Eburnean orogeny

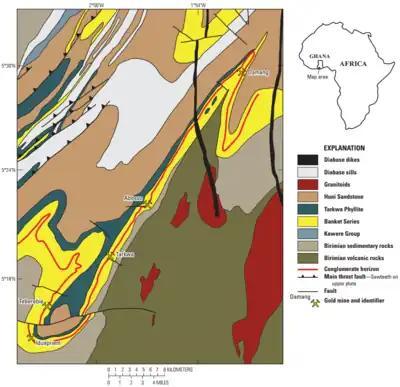
Geological map of the Tarkwa gold district in Ghana showing significant folding and faulting associated with Eburnean metamorphism.

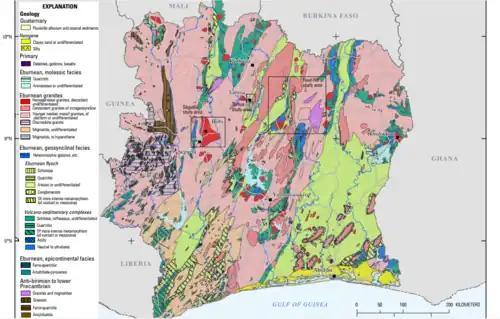
Geological map of Ivory Coast, in which the "Eburnean, geosynclinal facies" is equivalent to the Birimian.

The Eburnean orogeny, or Eburnean cycle, was a series of tectonic, metamorphic and plutonic events in what is now West Africa during the Paleoproterozoic era about 2200–2000 million years ago.